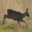
Label: deer